Postage stamps and postal history of South Korea

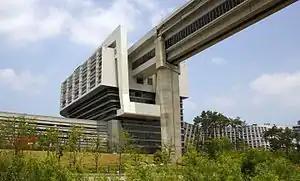
Korea Post headquarters in Sejong City, South Korea

This is a survey of the postage stamps and postal history of South Korea.